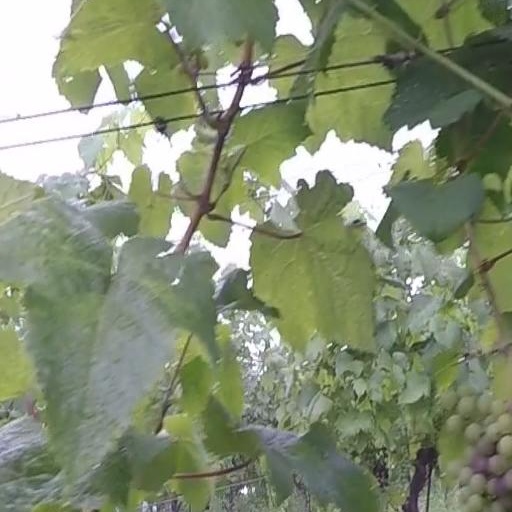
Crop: grape